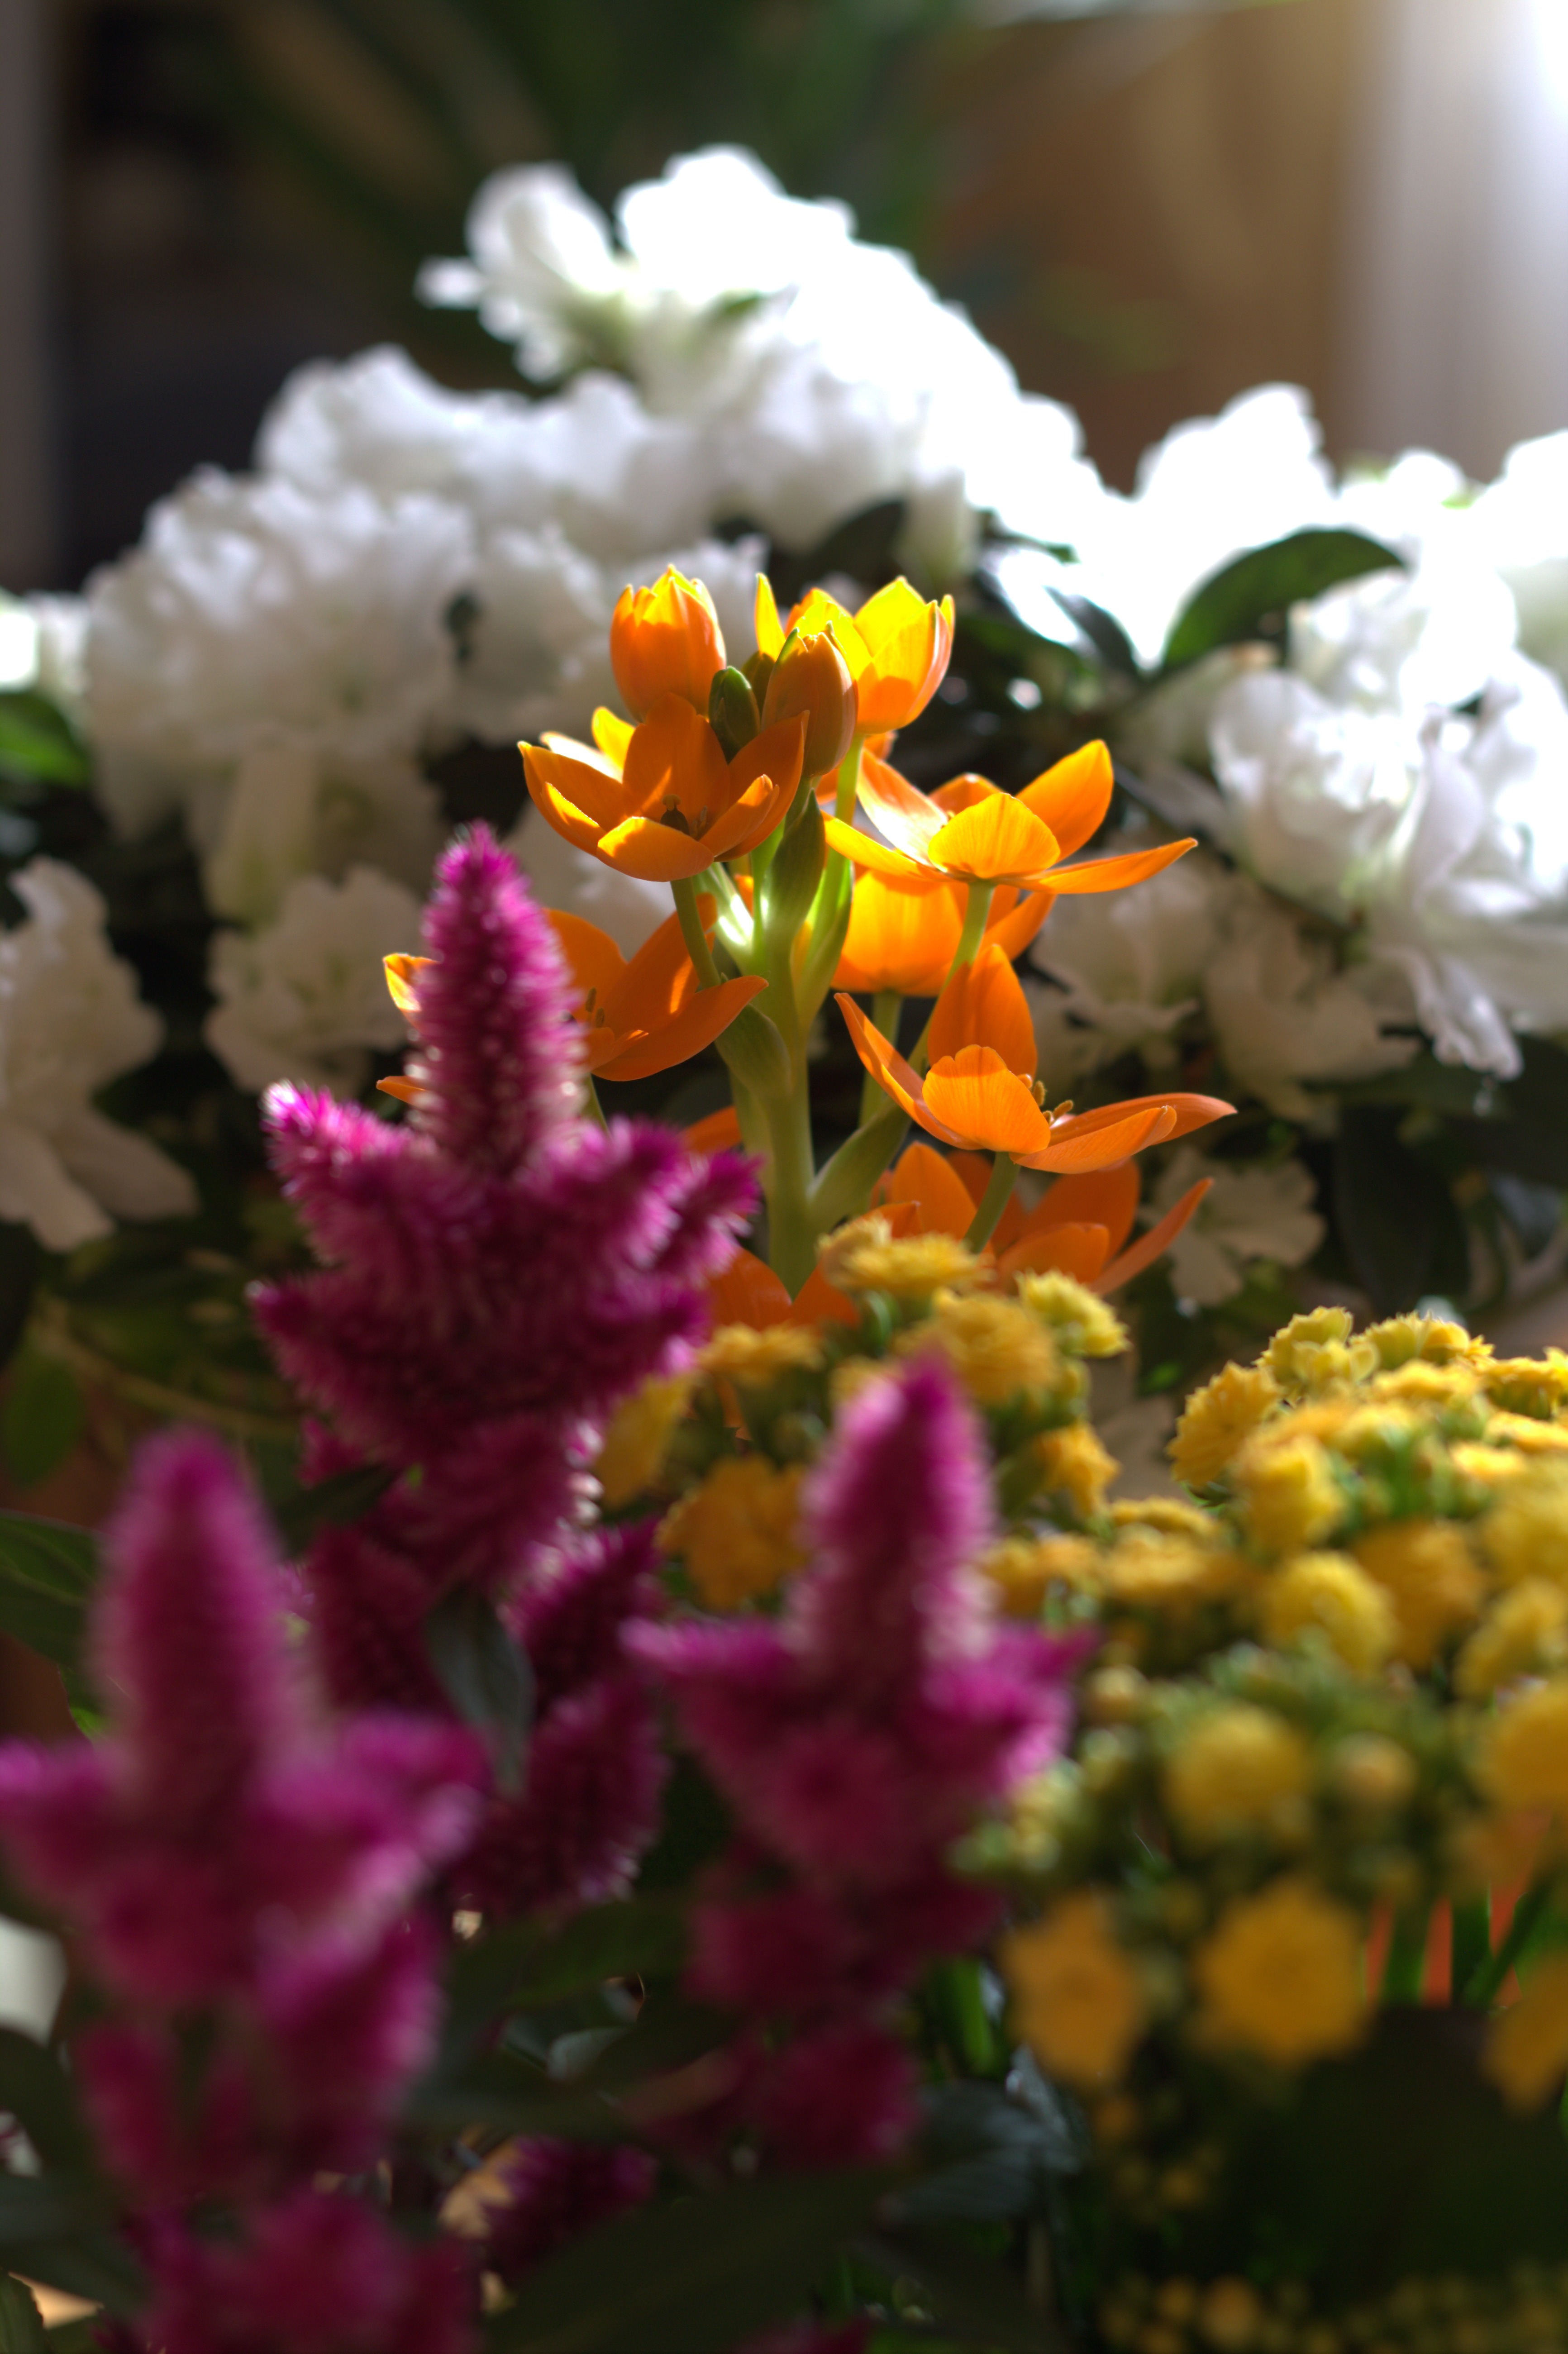
blossom, plant, sunshine, leaf, flower, petal, spring, fresh, botany, yellow, flora, wildflower, seedling, colors, shrub, fragrant, floristry, spring flowers, macro photography, flowering plant, flower bouquet, floral design, annual plant, land plant, flower arranging